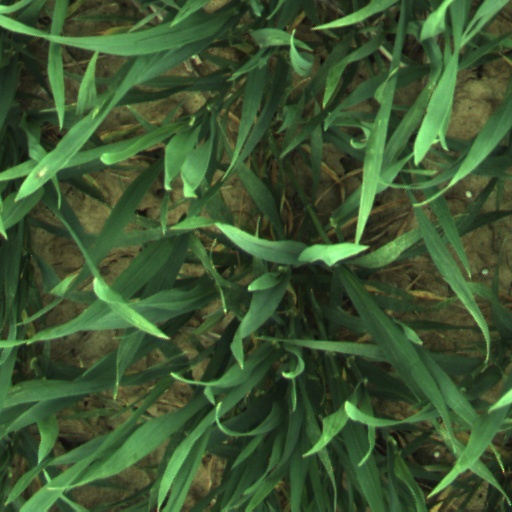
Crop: wheat